Vanilla Air

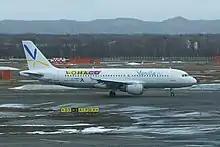
A Vanilla Air Airbus A320 taxiing at New Chitose Airport, Japan (2014)

In June 2013, AirAsia announced it would exit its investment in AirAsia Japan, making the company a wholly owned subsidiary of ANA. AirAsia Japan announced in August that it would continue operation under its current branding through 26 October 2013 and would then be rebranded as Vanilla Air effective 1 November 2013; Vanilla Air would start operations with two aircraft and expand to ten aircraft by fiscal year 2015, with both domestic and international routes. All of AirAsia Japan's staff were to be inherited by Vanilla Air, and the airline would focus on serving resort destinations, eventually expanding to longer routes after an initial focus on short-haul routes.